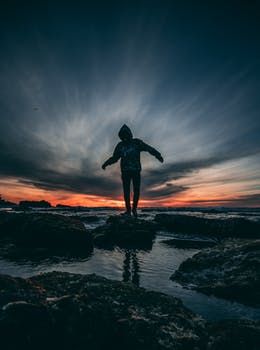
Label: No Watermark